Kotobuki Arena Chikuma

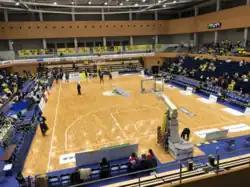

Kotobuki Arena Chikuma is an arena in Chikuma, Nagano, Japan. It is the home arena of the Shinshu Brave Warriors of the B.League, Japan's professional basketball league. Warriors also play at the Matsumoto City Gymnasium, White Ring and Big Hat in the prefecture.